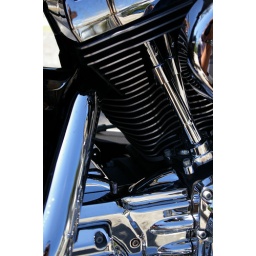
This chrome from a Harley engine is reflecting back the blue sky over Miami.